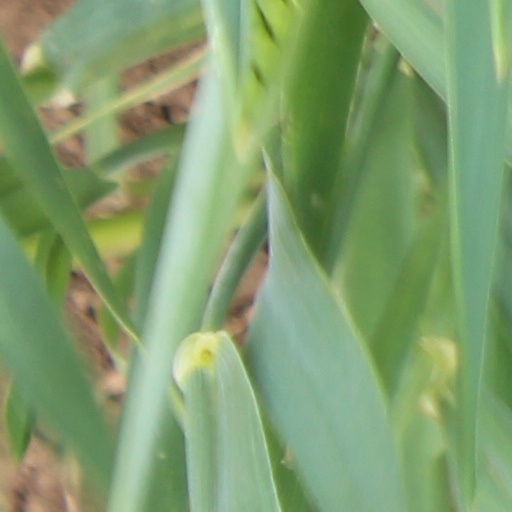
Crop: wheat